William Westley Guth

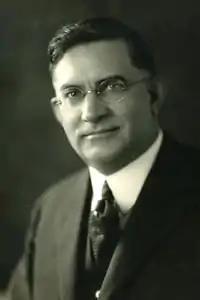

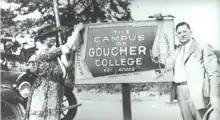
Guth with his wife, Helen, at Goucher's Towson campus in 1921

William Westley Guth (October 15, 1871 – April 19, 1929) was an American attorney, Methodist minister, and academic who served as the fourth president of Goucher College.